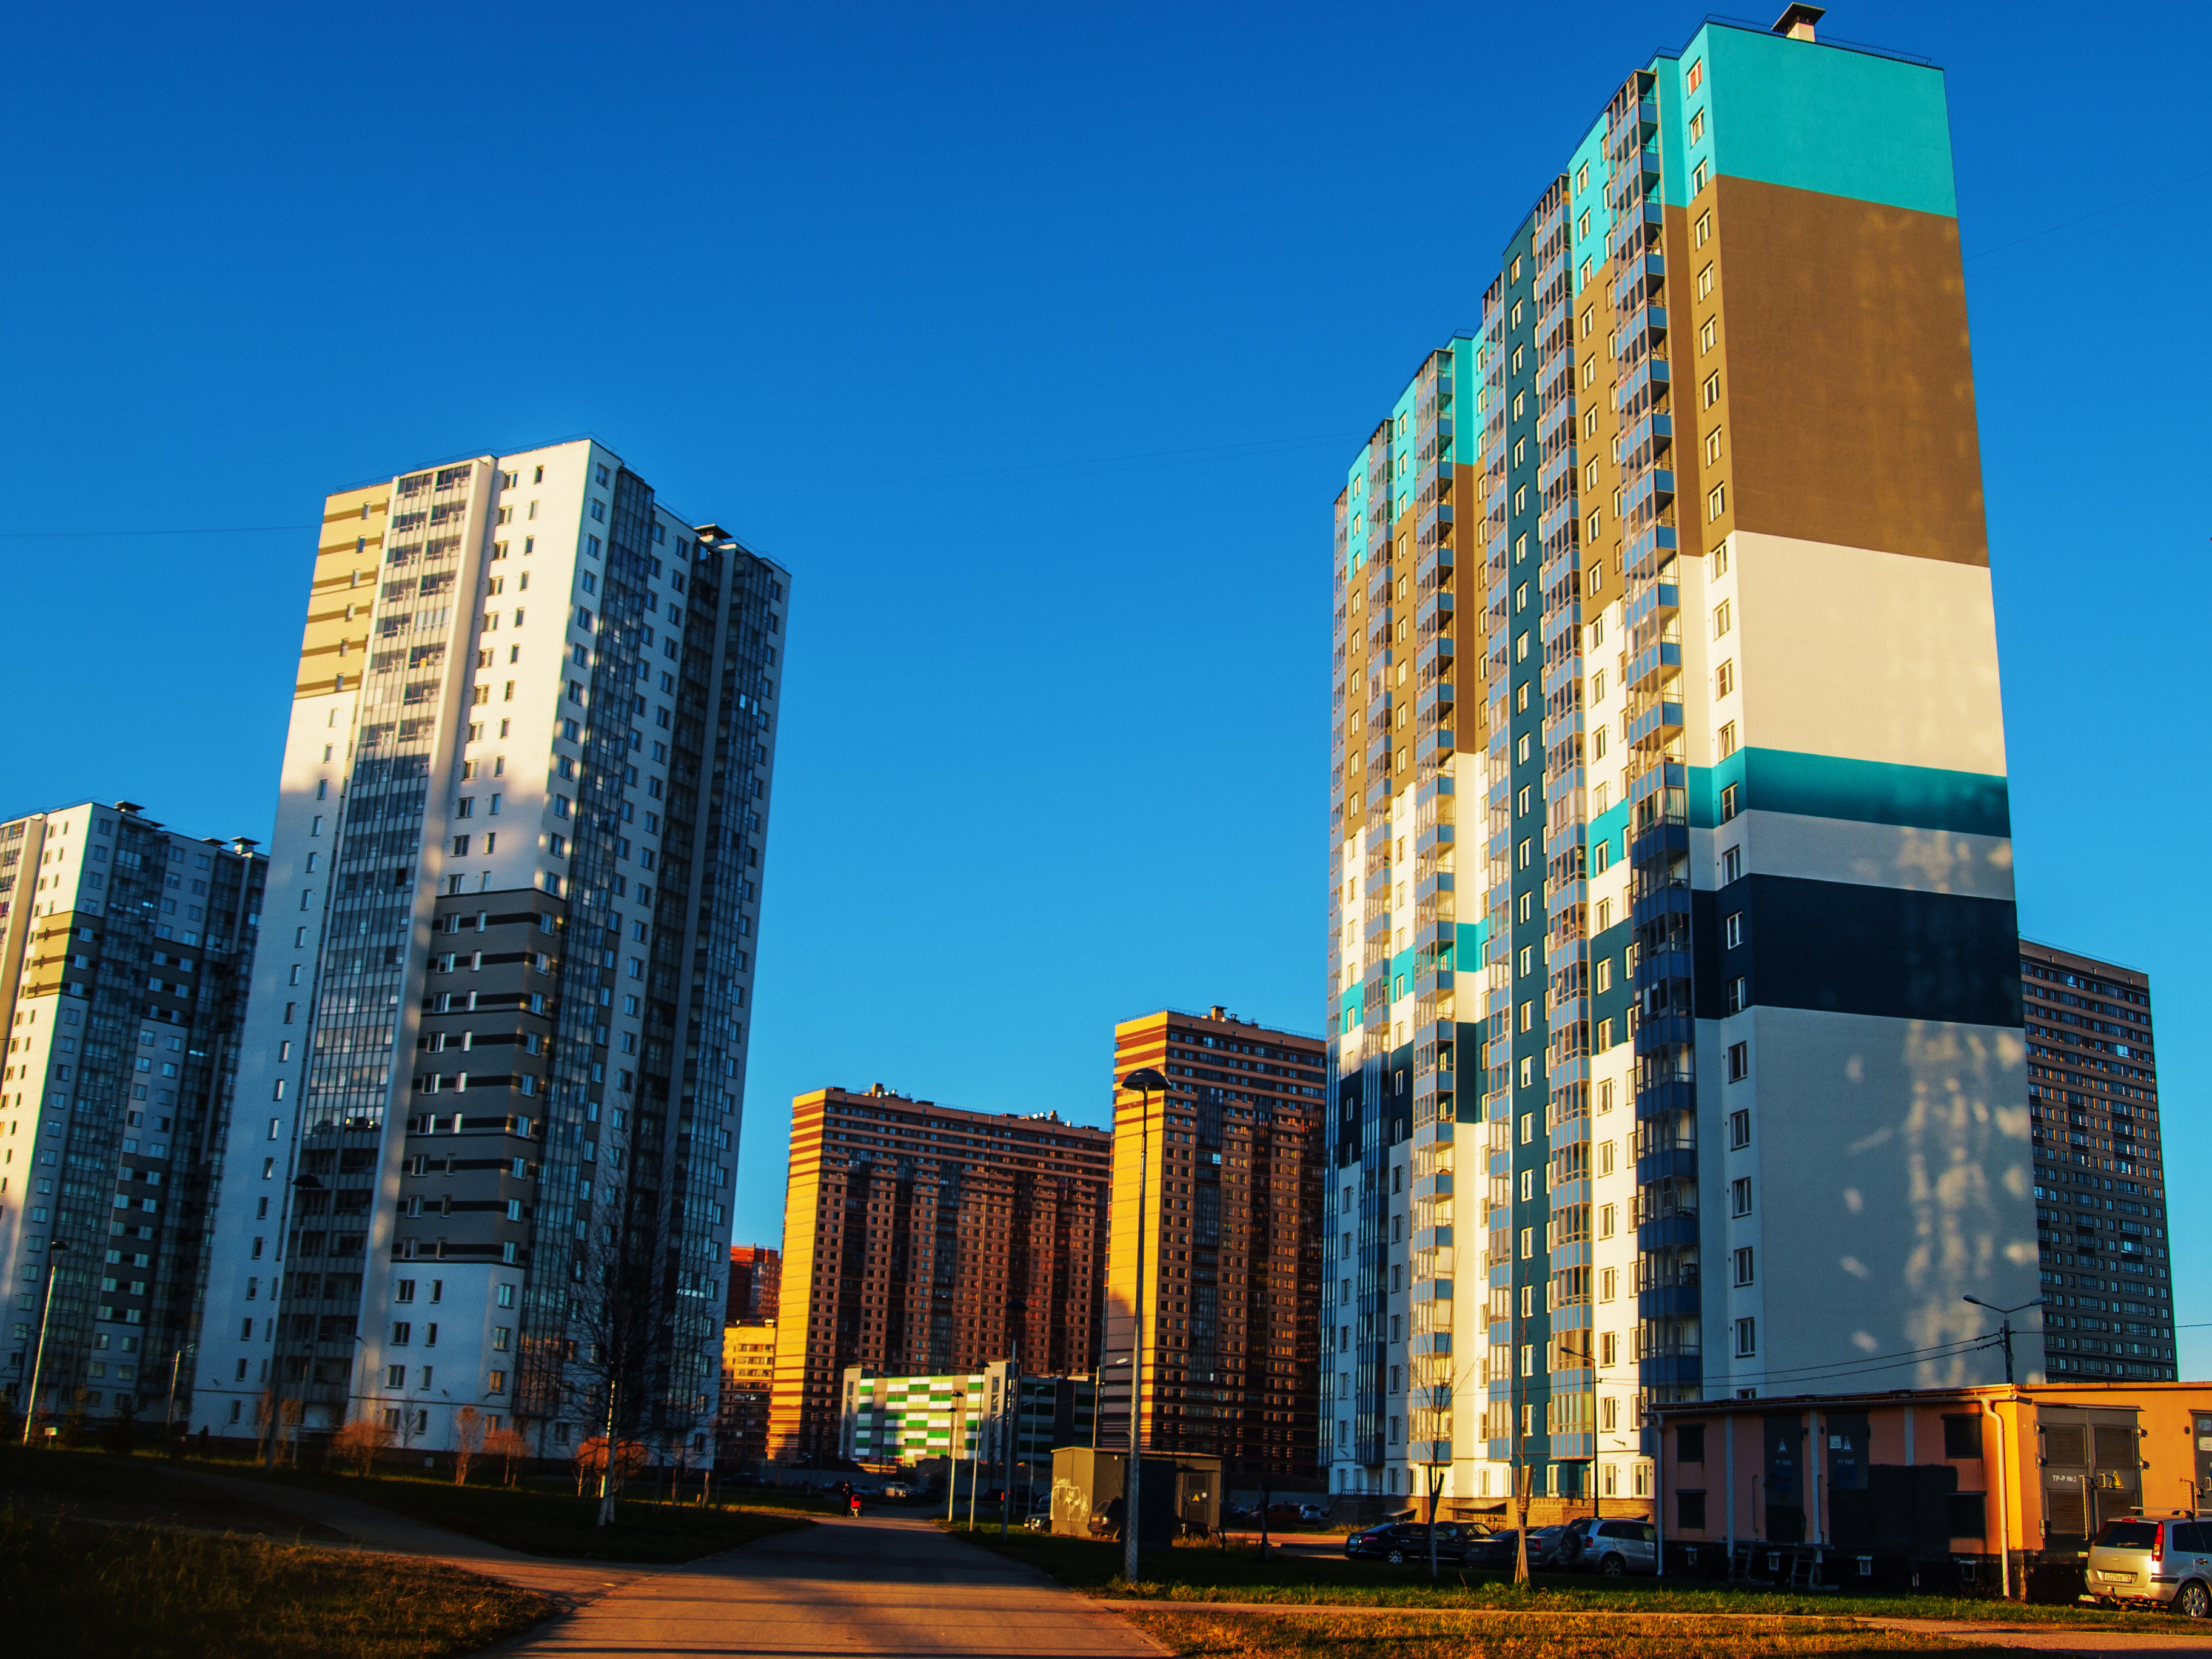
images, sky, building, skyscraper, daytime, tower block, urban design, tower, neighbourhood, condominium, residential area, cityscape, commercial building, facade, Tints and shades, city, mixed use, metropolis, dusk, window, apartment, headquarters, evening, symmetry, composite material, downtown, reflection, horizon, night, landscape, skyline, corporate headquarters, art, transport, street, rectangle